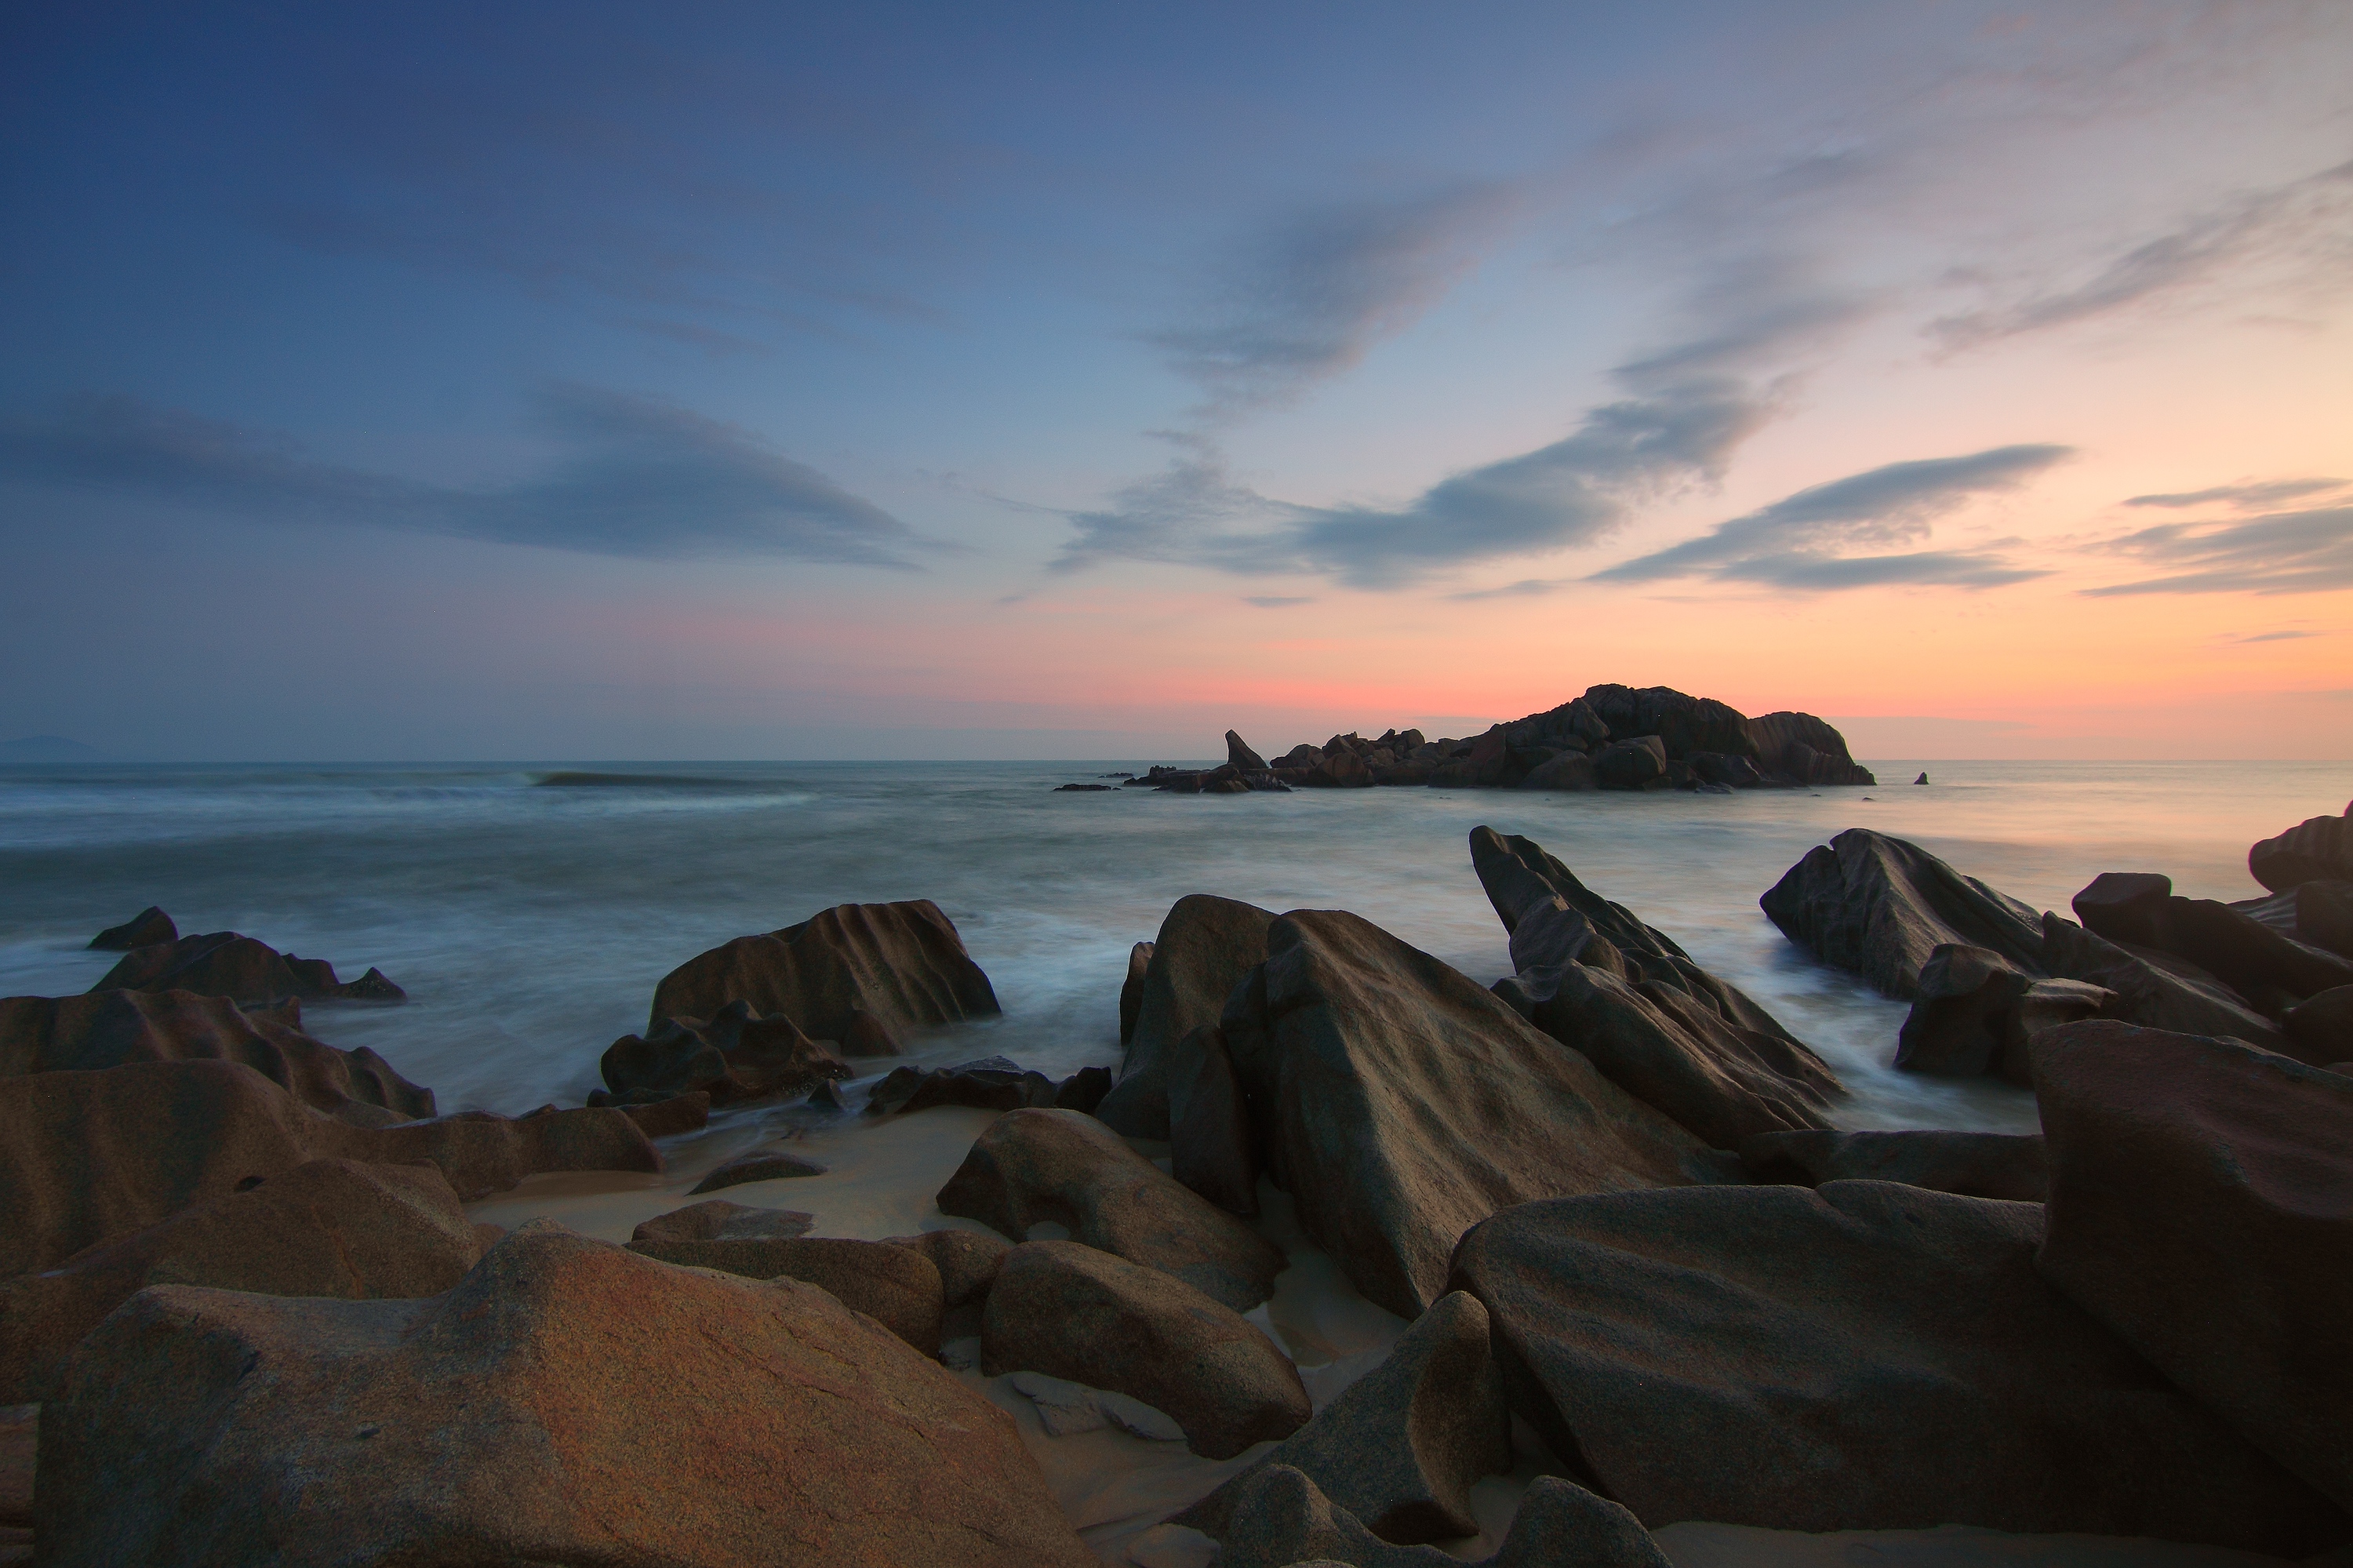
body of water, sky, sea, nature, horizon, shore, ocean, coast, rock, beach, water, morning, dusk, cloud, coastal and oceanic landforms, evening, calm, headland, landscape, wave, sand, skerry, sunset, atmosphere, wind wave, dawn, tropics, bay, sunrise, promontory, formation, sunlight, terrain, cape, afterglow, cliff